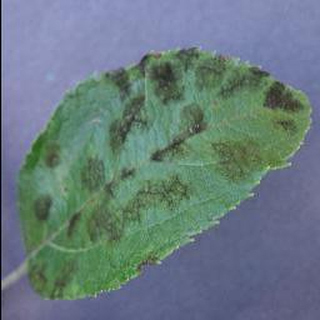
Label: apple_apple_scab